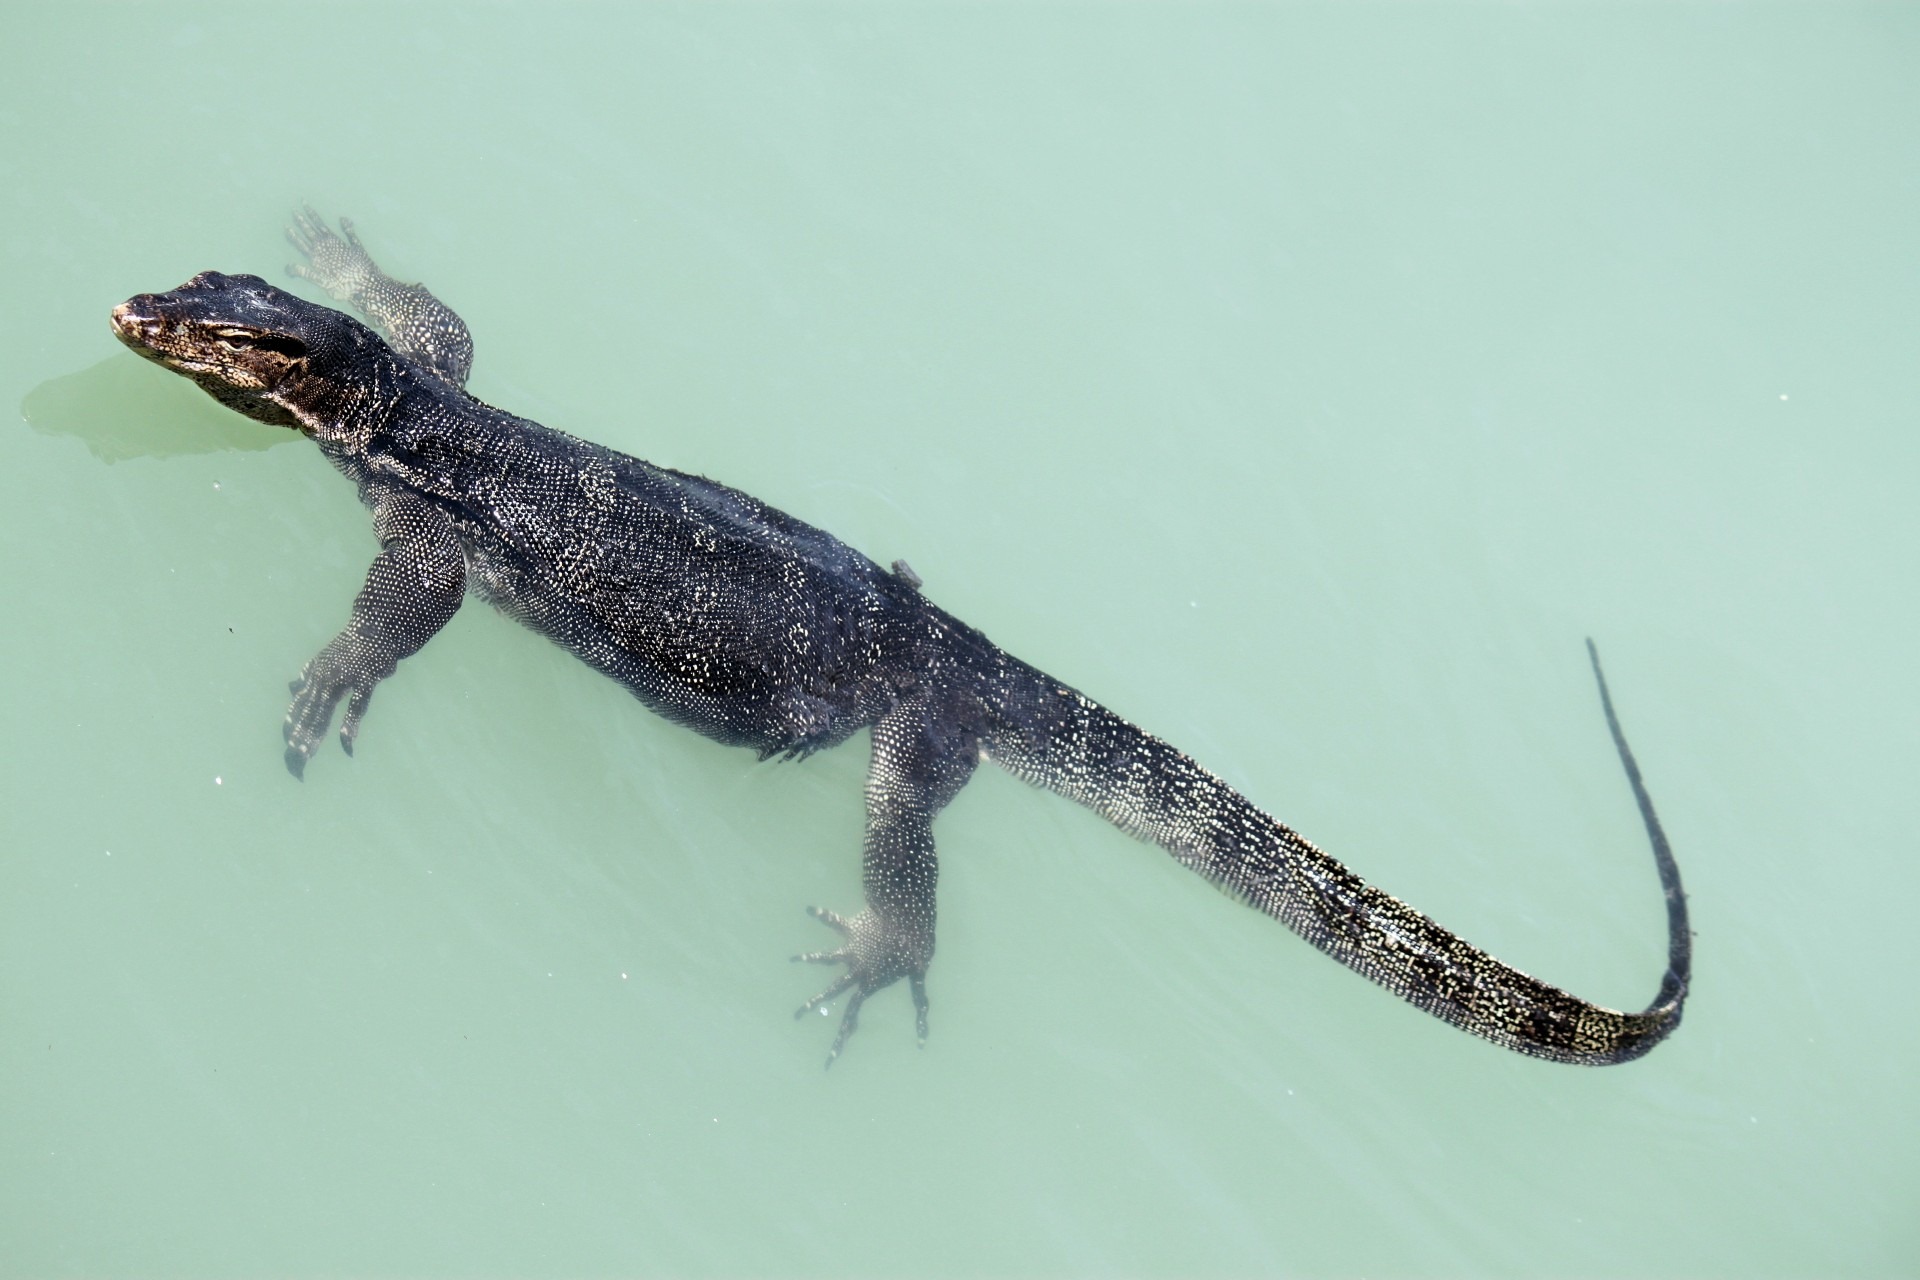
sea, wild, zoo, reptile, scale, iguana, fauna, lizard, claw, swimming, gecko, skin, vertebrate, creature, dragon, exotic, species, reptilian, agamidae, scaled reptile